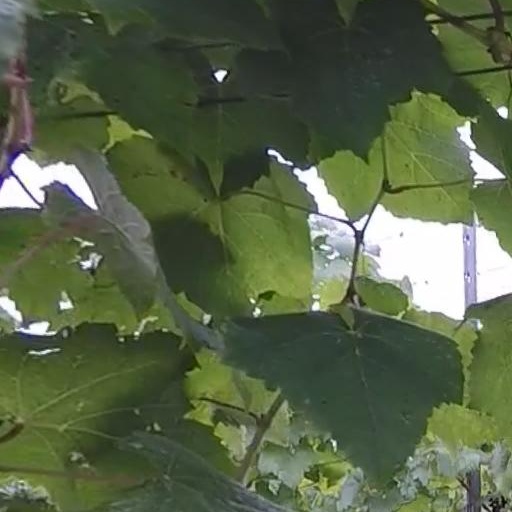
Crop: grape